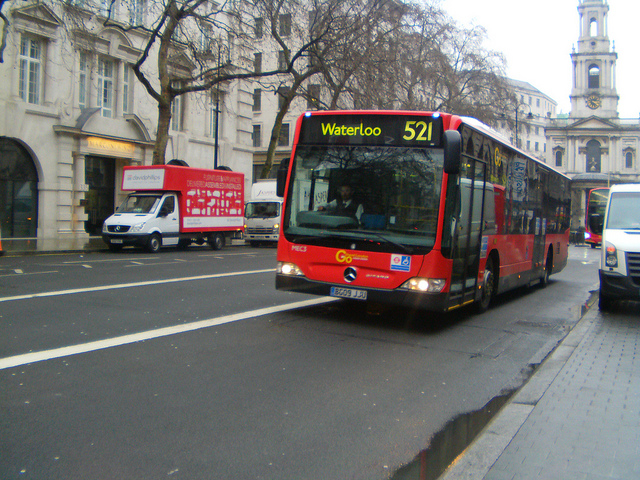
A bus travelling down a street near a van on the sidewalk.

Bus with label of Waterloo on top moves down the street

A red bus is on a rainy city street.

The city bus is traveling down the street with its passengers.